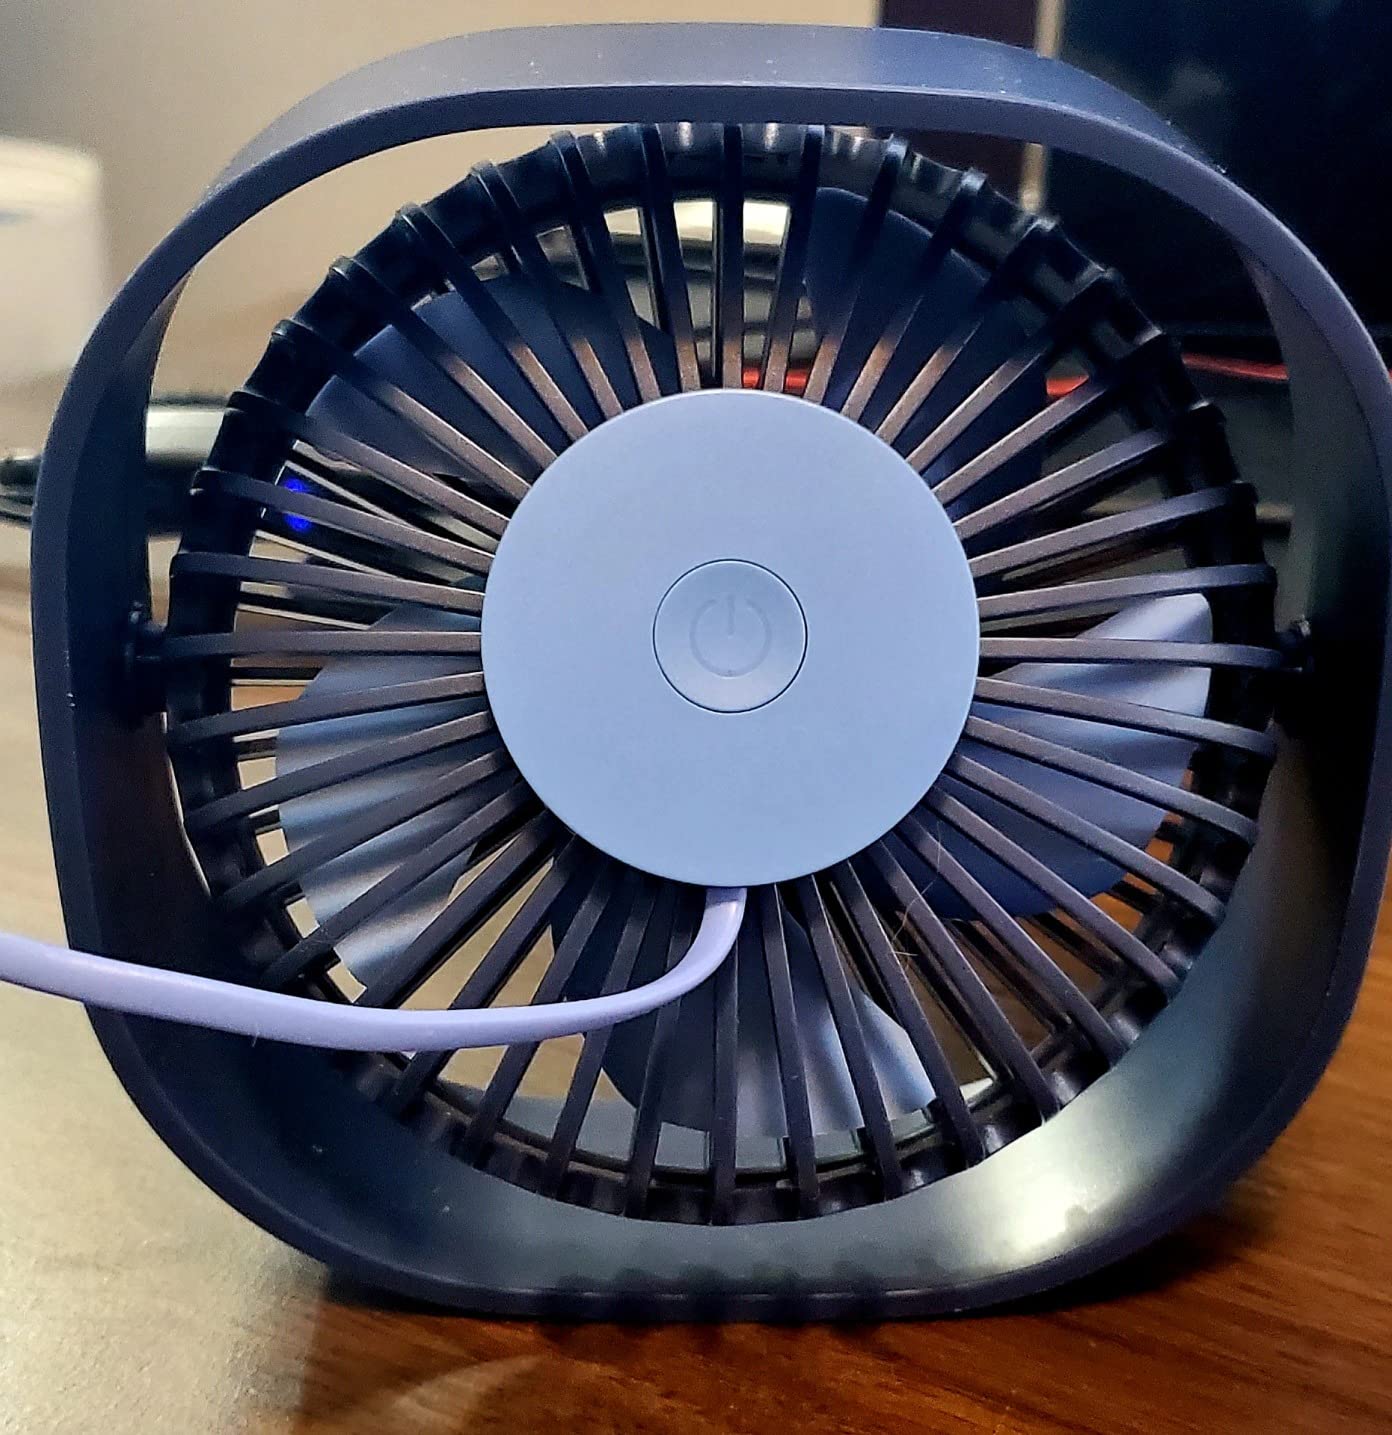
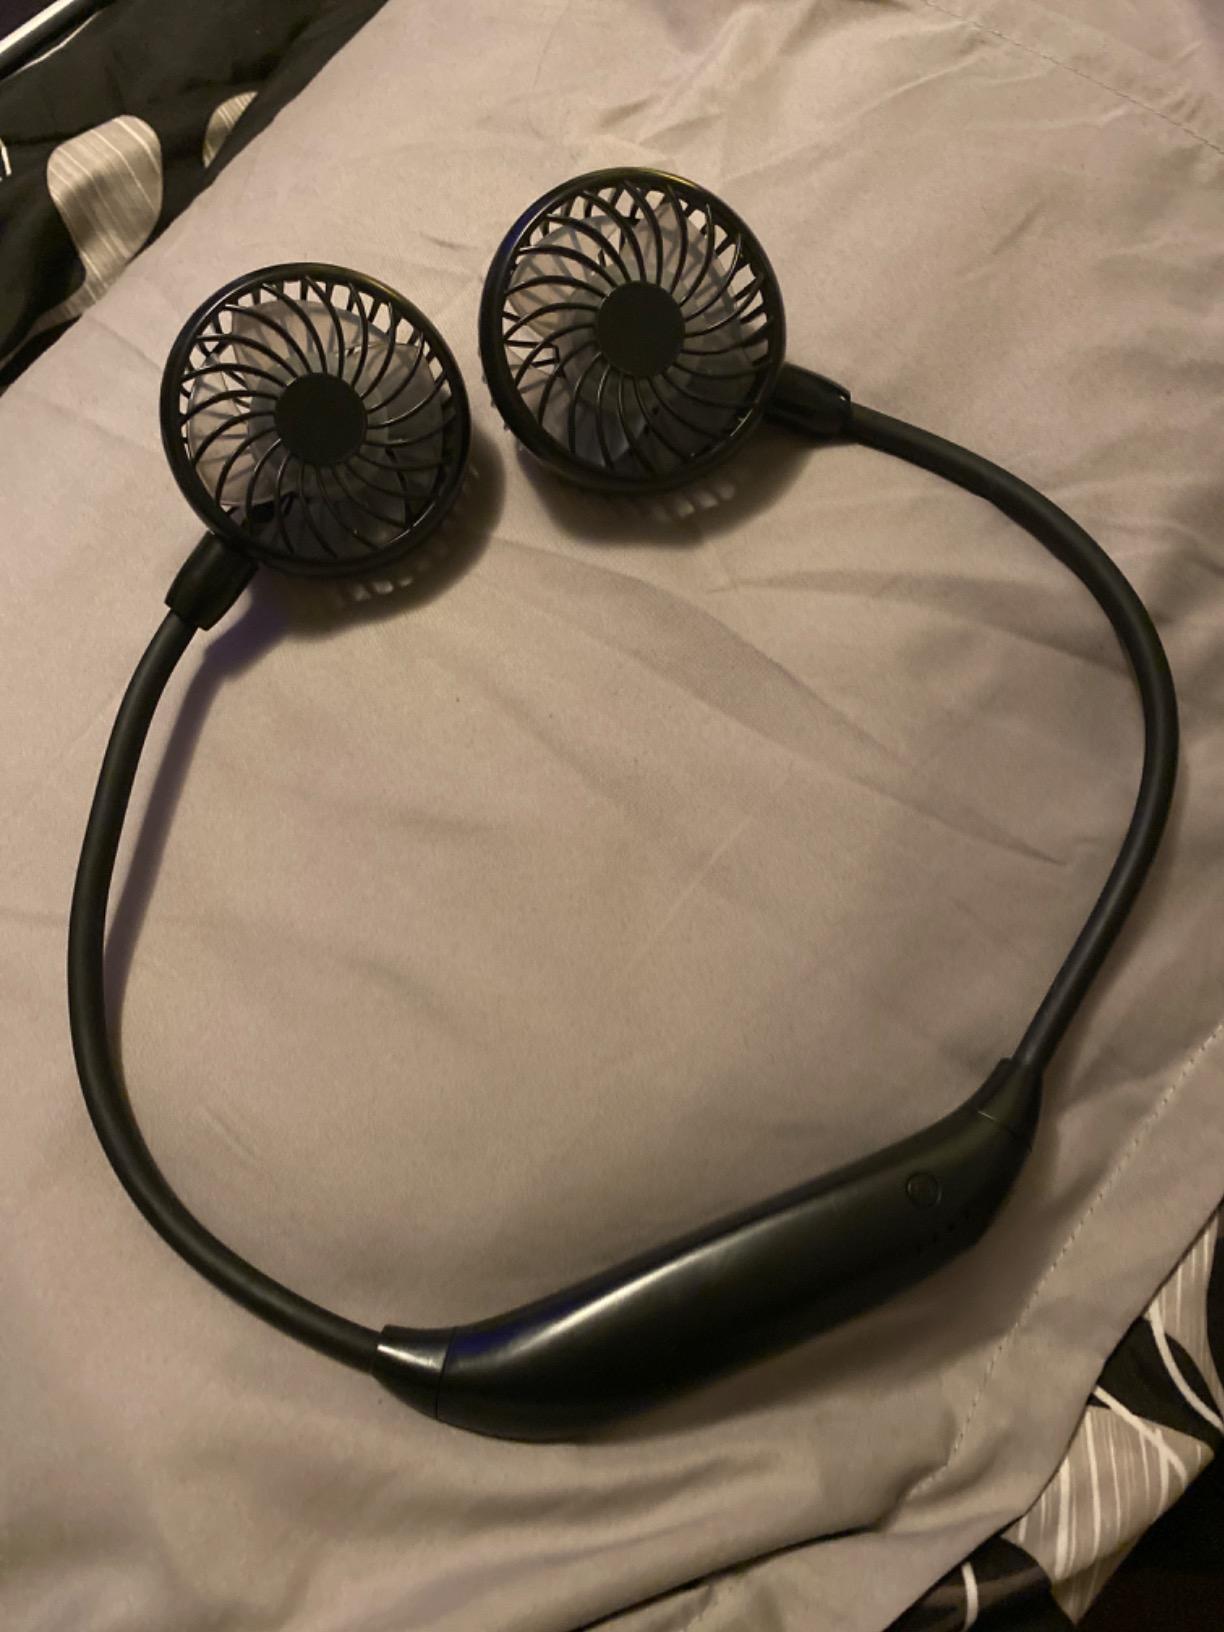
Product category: fan
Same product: no